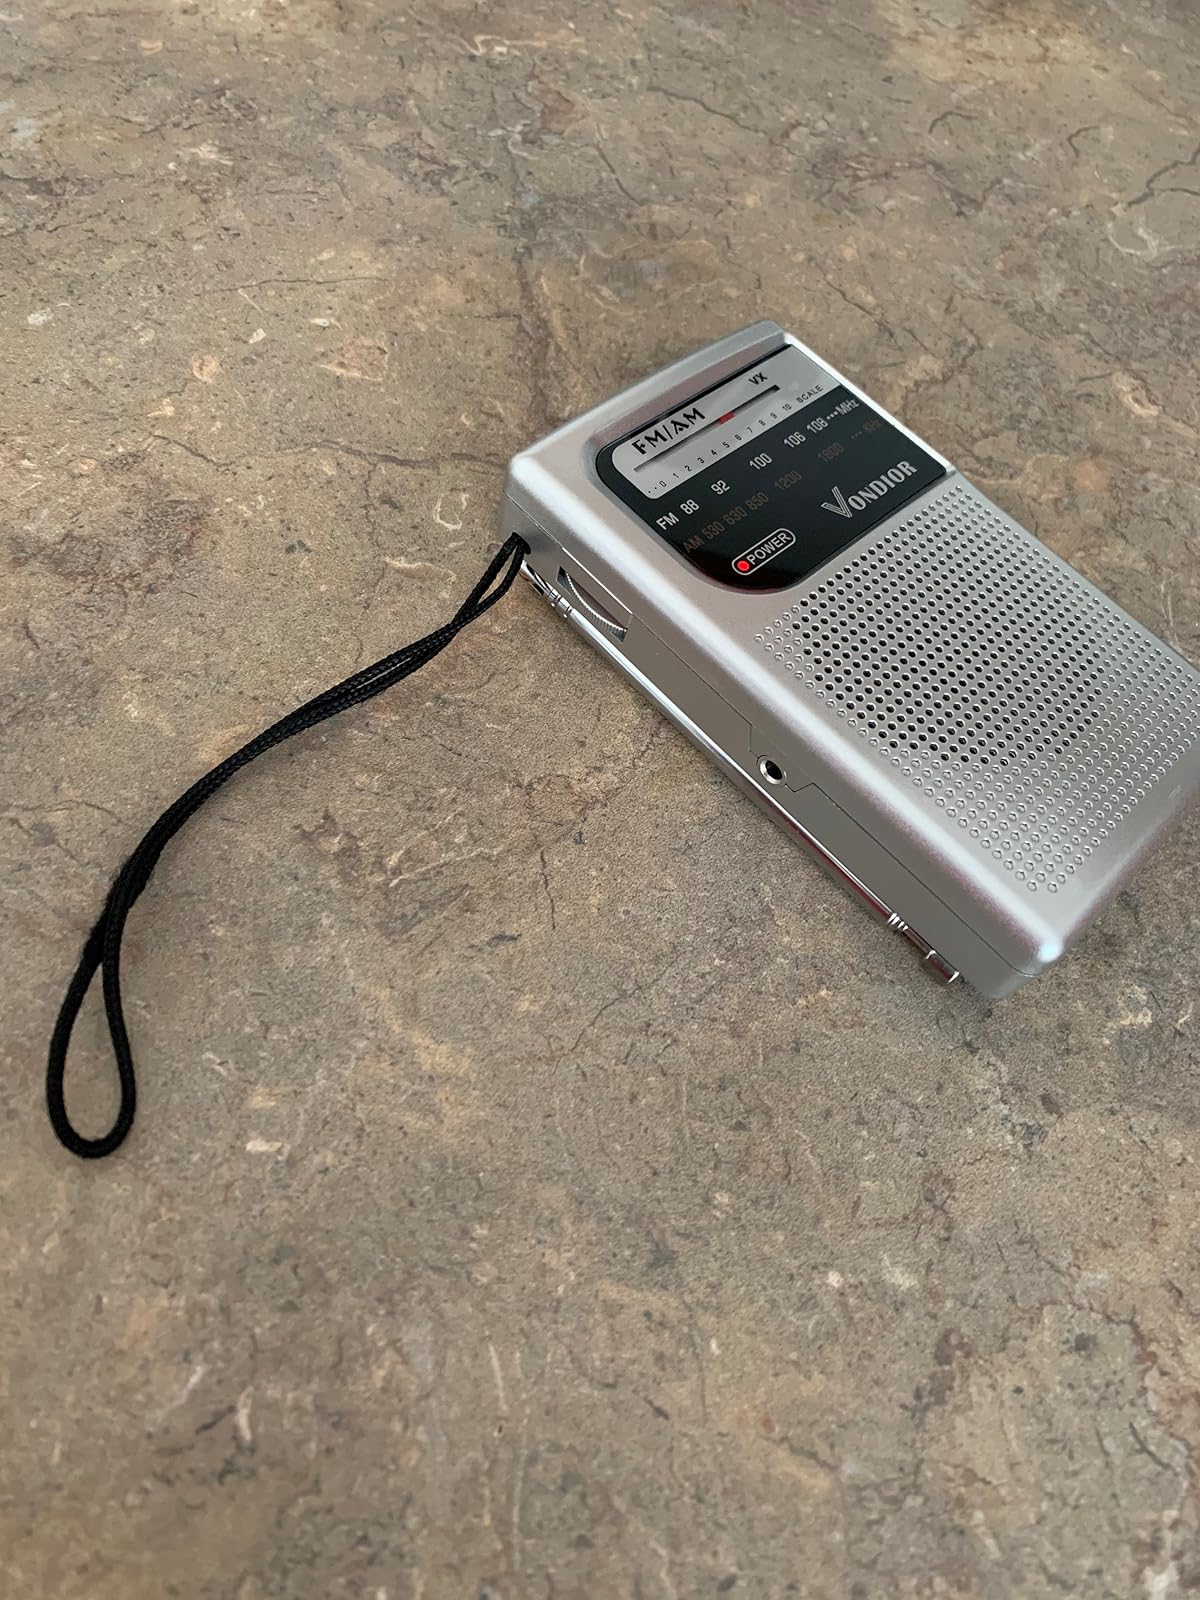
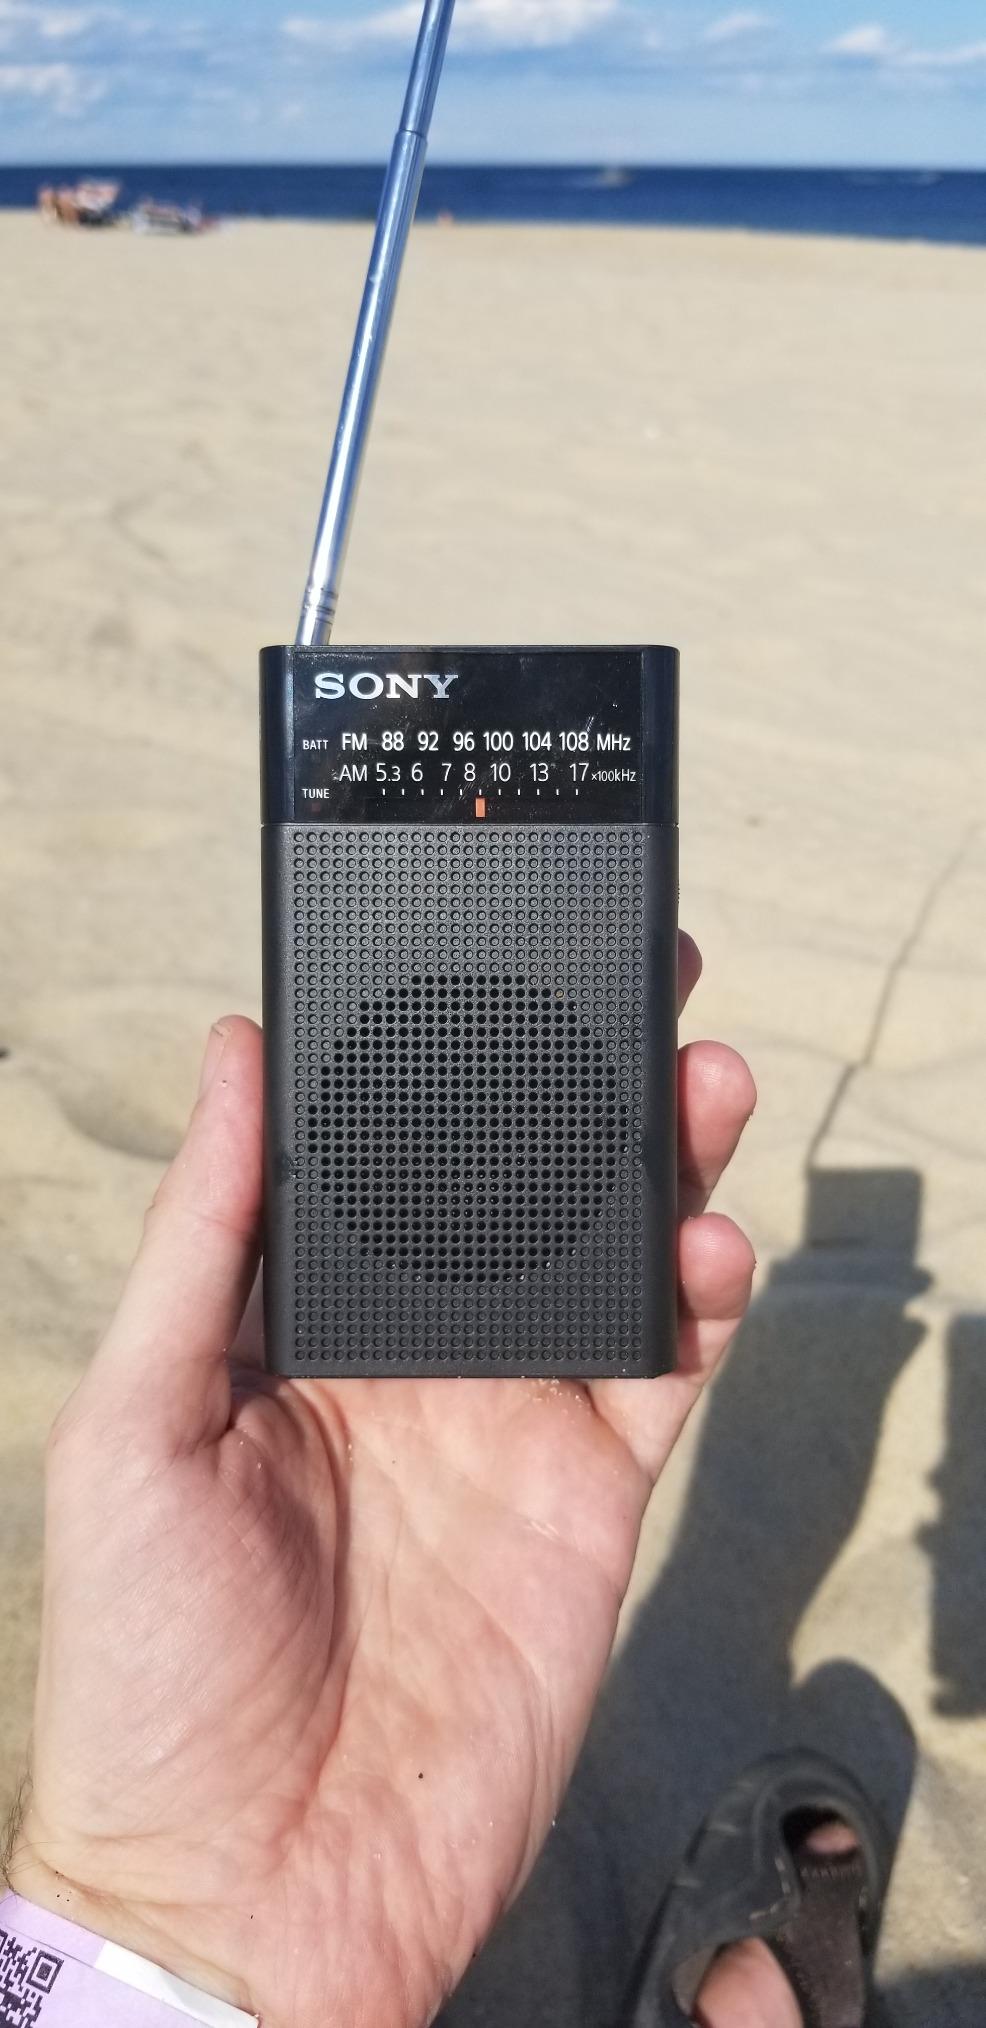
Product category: radio
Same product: no